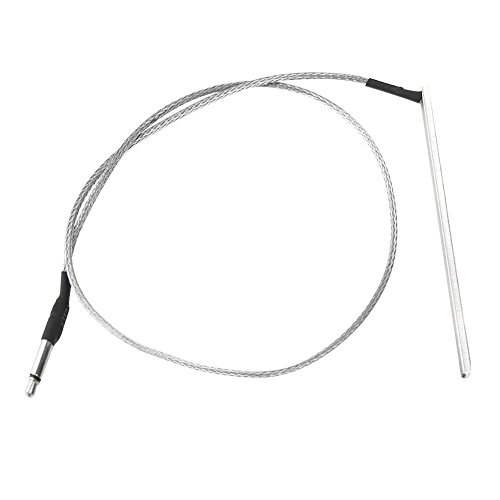
1 stuks Gitarre Piezo Pickup, Untersattel Piezo Pickup mit 2.5mm Klinke f ̈1r Akustikgitarre
Brand: Mijn winkel
Gitaar Piezo Pickup, Onder-Zadel Piezo Pickup met 2.5mm Jack Upgrade Deel voor Akoestische Gitaar Grootte: Pickup Grotte (L x B x H): ca. 69 x 3 x 2 mm/2,7 x 0,1 x 0,08in PAST VOOR: Specifiek ontwerpen voor gitaar, kan het worden gebruikt op andere kleine instrumenten. GOEDE KWALITEIT: Deze piëzo pick-up transducer met hoge prestaties, geen wettelijke, hoge gezondheid, die overdrive transmissie heeft. VEILIG IN GEBRUIK: Eenvoudig te gebruiken met standaard 2.5mm jack. Het is stafiel en veiligheid in gebruik. PIEZO PICKUP: Leuk doe-het-zelf vervangingsonderdeel voor gitaarbouwers of gitaristen Eenvoudig te installeren: De gitaar pick-up transducer heeft geen extra gevoel nodig, die gemakkelijk te gebruiken is met standaard 2.5mm jack. Specifieke Staat 100% Nieuw Material Metaal + Elektron Kleur Getoond als afbeeldingen Jack 2,5 mm/0,09 inch Kabel Lengte Ca. 41,5 cm Pickup Grotte (L x B x H) Ca. 69 x 3 x 2 mm/2,7 x 0,1 x 0,08in Gewicht Ca. 5g Verpakking lijst: 1 x piëzo pick-up Functies Hoge prestaties, uitstekende duurzaamheid, perfecte productie van gitaarmeluid. Geen wet, hoge gelijkheid, overdrive overdracht. Eenvoudig te gebruiken met standaard 2,5 mm jack. Gevlochten kabel is stabiel en veilig te gebruiken. Goede DIY vervangende onderdelen voor gitaarbouwers of gitaristen Productinformatie: Beste verkopers rang: 6,840 in muziekinstrumenten & dj (zie top 100 in muziekinstrumenten & dj) 9 in pickups Connector: 2,5mm jack Land van oorsprong: China Klantbeoordelingen: 3.9 van 5 sterren Datum voor het eerst beschikbaar: 15 jan 2020 Gegarandeerde software-updates tot: onbekend Itemgewicht: 9.07 g Materiaaltype: Metaal Grootte: Een maat voor iedereen Lichaamsmateriaal: Technisch hout Kleur: Zoals getoond in de foto Inbegrepen onderdelen: ophalen Materiaal: Metaal Upc: 792172691321 792172813754
Category: Arts & Entertainment > Hobbies & Creative Arts > Musical Instrument & Orchestra Accessories > String Instrument Accessories > Guitar Accessories > Acoustic Guitar Pickups